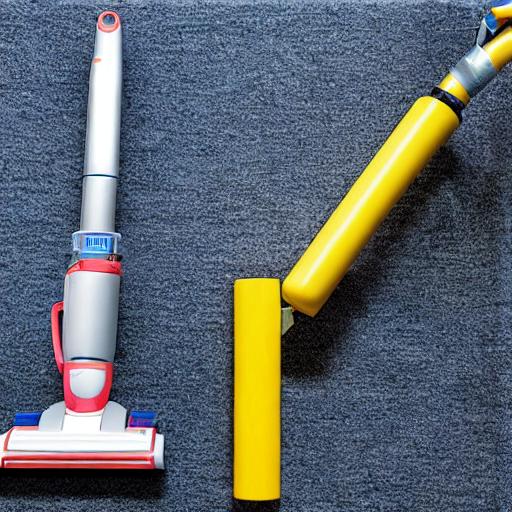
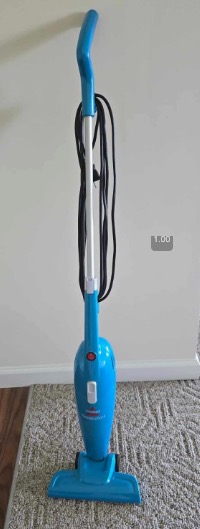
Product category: items_vacuum
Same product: no